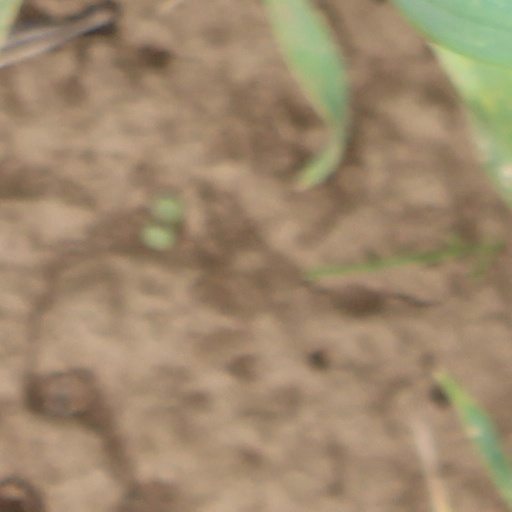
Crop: wheat